Salar de Arizaro

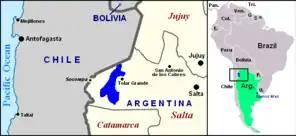
Location of Salar de Arizaro (blue) within northwestern Argentina and South America

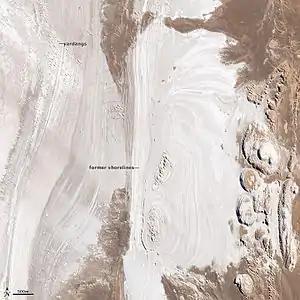
The dry lakebeds and yardangs in Salar de Arizaro, imaged by NASA's Earth Observing-1 satellite. In the upper left corner, small rounded bumps in the landscape are yardangs, dusty hills formed when soft rocks are weathered and abraded by winds. The yardangs are aligned precisely with the northwesterly winds. On the right, bulbous hills have sharps edges, a formation typical of salt weathering around the base. During salt weathering, rocks are eroded by repeated salt crystal growth. The eroded material has been blown away by the strong winds of the high desert, leaving the sharp edge.

Salar de Arizaro ("Arizaro" comes from Atacameno "crow", "condor" and , , "accommodation", "place where something is common".) is a large salt flat of the Andes in north-western Argentina.